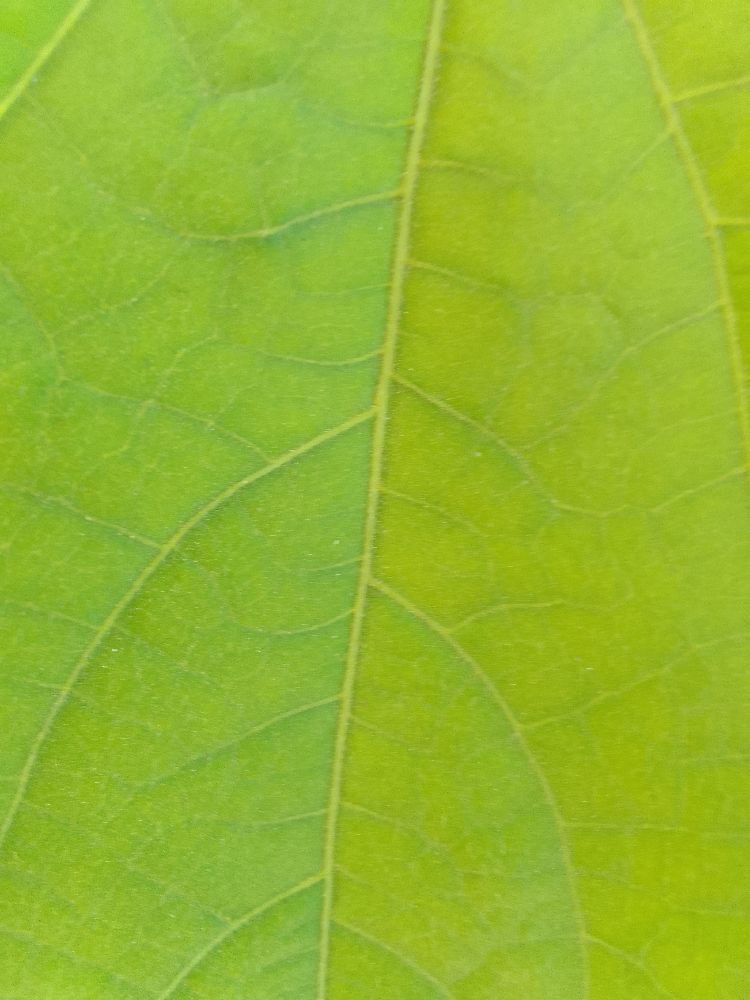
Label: healthy